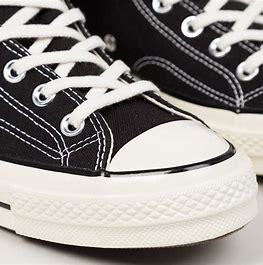
Brand: Converse
Model: Chuck Taylor All Star 70 Hi